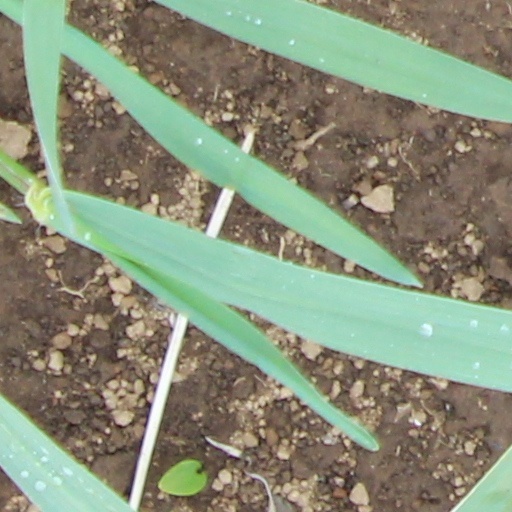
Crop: wheat